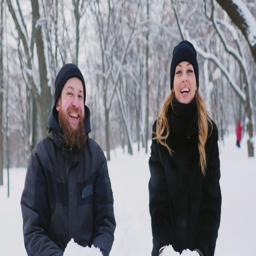
a young couple moves into the winter forest , throws snow up